Hallam railway station

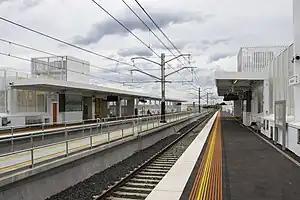
Westbound view from Platform 2, November 2022

Hallam railway station is a commuter railway station on the Pakenham line, which is part of the Melbourne railway network. It serves the south-eastern suburb of Hallam, in Melbourne, Victoria, Australia. Hallam station is an elevated premium station, featuring two side platforms. It opened on 1 December 1880, with the current station provided in 2022.